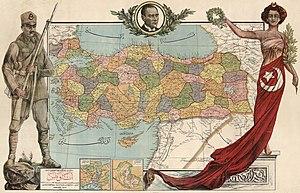
Carte de Turquie de 1927 Türkçe: 1927 Türkiye Haritası